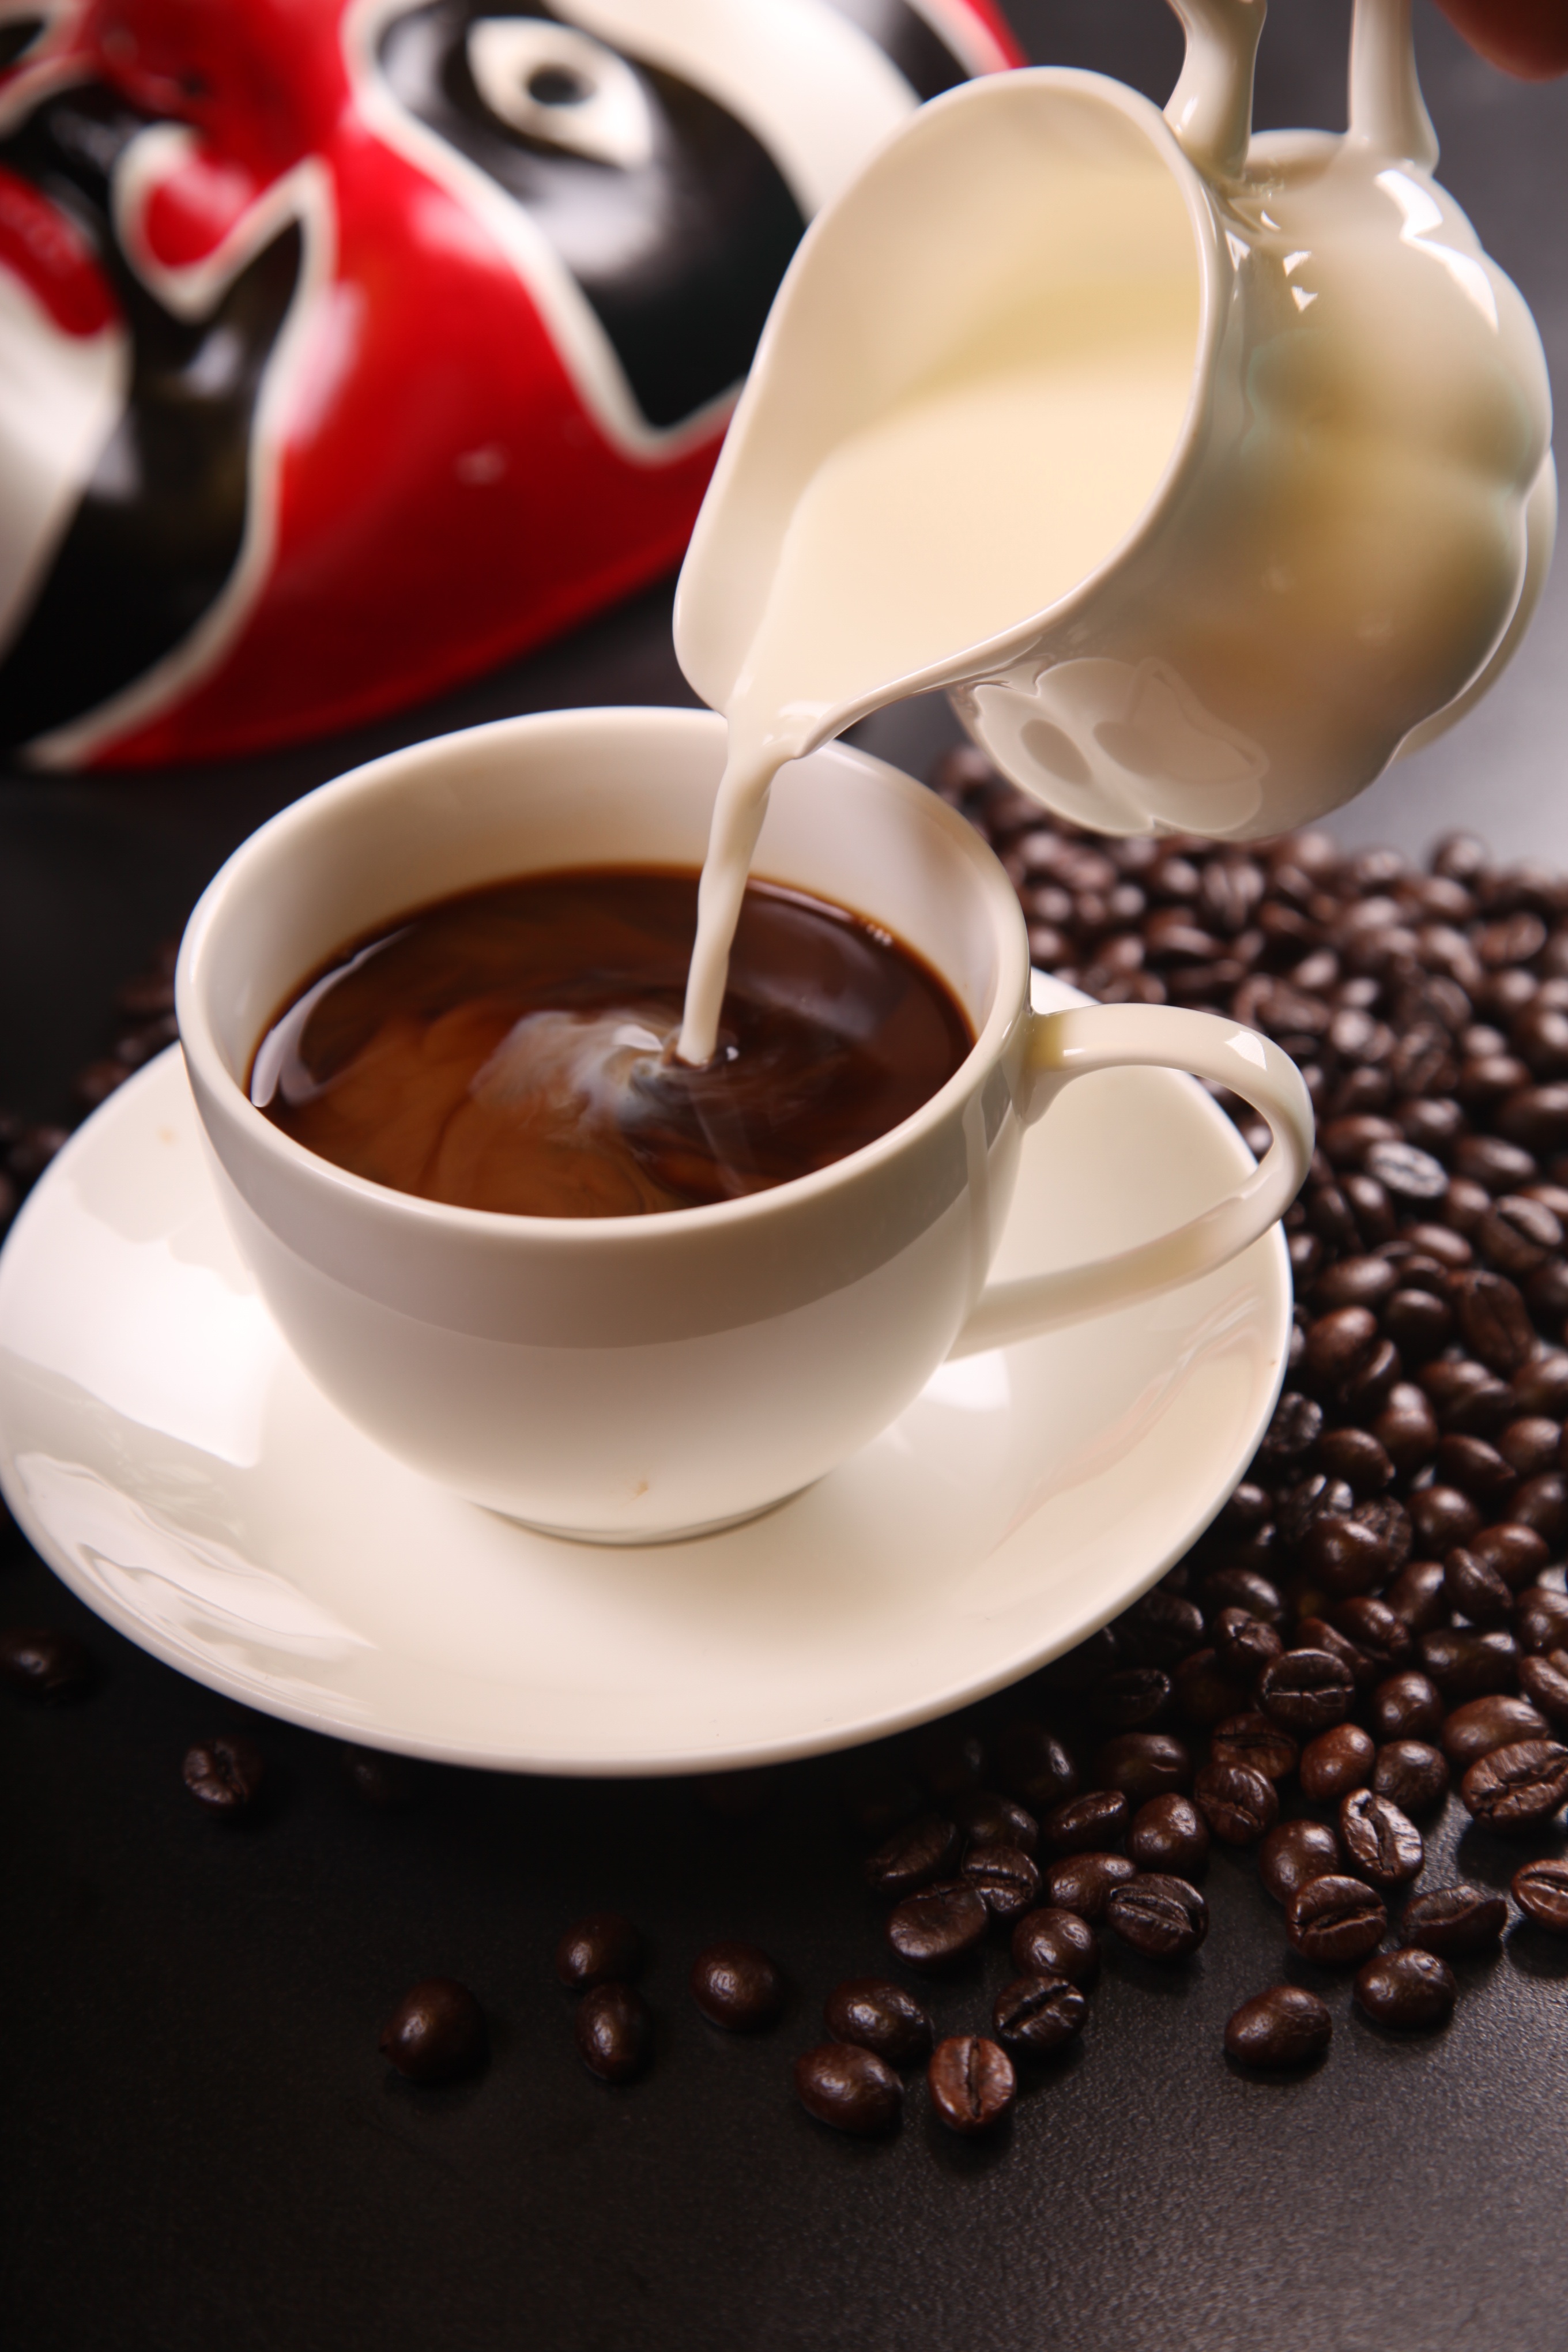
coffee, cup, food, drink, chocolate, espresso, coffee cup, caffeine, flavor, coffee beans, coffee with milk